Outlines of a Critique of Political Economy

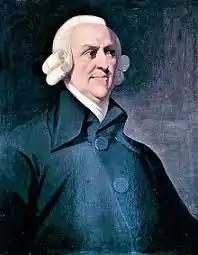

After this Engels pointed out that while the eighteenth century revolutionized economics, it only did so partly. This movement didn't get rid of the Christian contempt for and humiliation of Man, but rather postited nature as the Absolute which confronted Man. Thereafter he declared that politicians haven't examined the premises of the state, and that it didn't occur to economics to question the very validity of private property. The new economy was hence obliged to disavow its own premises and recourse to hypocrisy. The premises of the economy begot the modern slavery and factory system. Engels viewed Smith's new system as a necessary advance, but also claimed that "The nearer the economists come to the present time, the further they depart from honesty." Engels then goes on to critique the concept of "national wealth", as well as "national economy"(Nationalökonomie, today "economics").Engels further explains how the immediate consequence of private property is trade - which due to the fact that every actor in this activity must aim to dupe the other, legalized fraud.